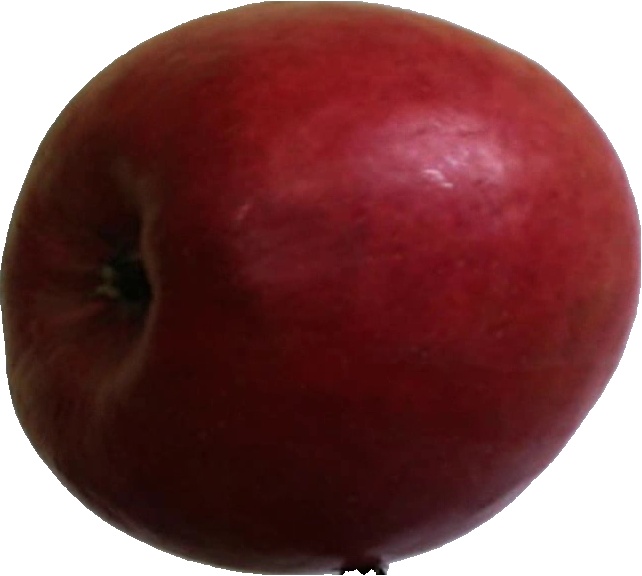
Label: apple_crimson_snow_1